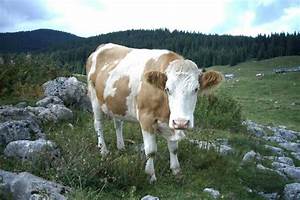
Label: mucca